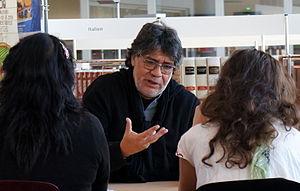
Luis Sepúlveda Calfucura est un écrivain chilien né le 4 octobre 1949 à Ovalle et mort le 16 avril 2020 à Oviedo.